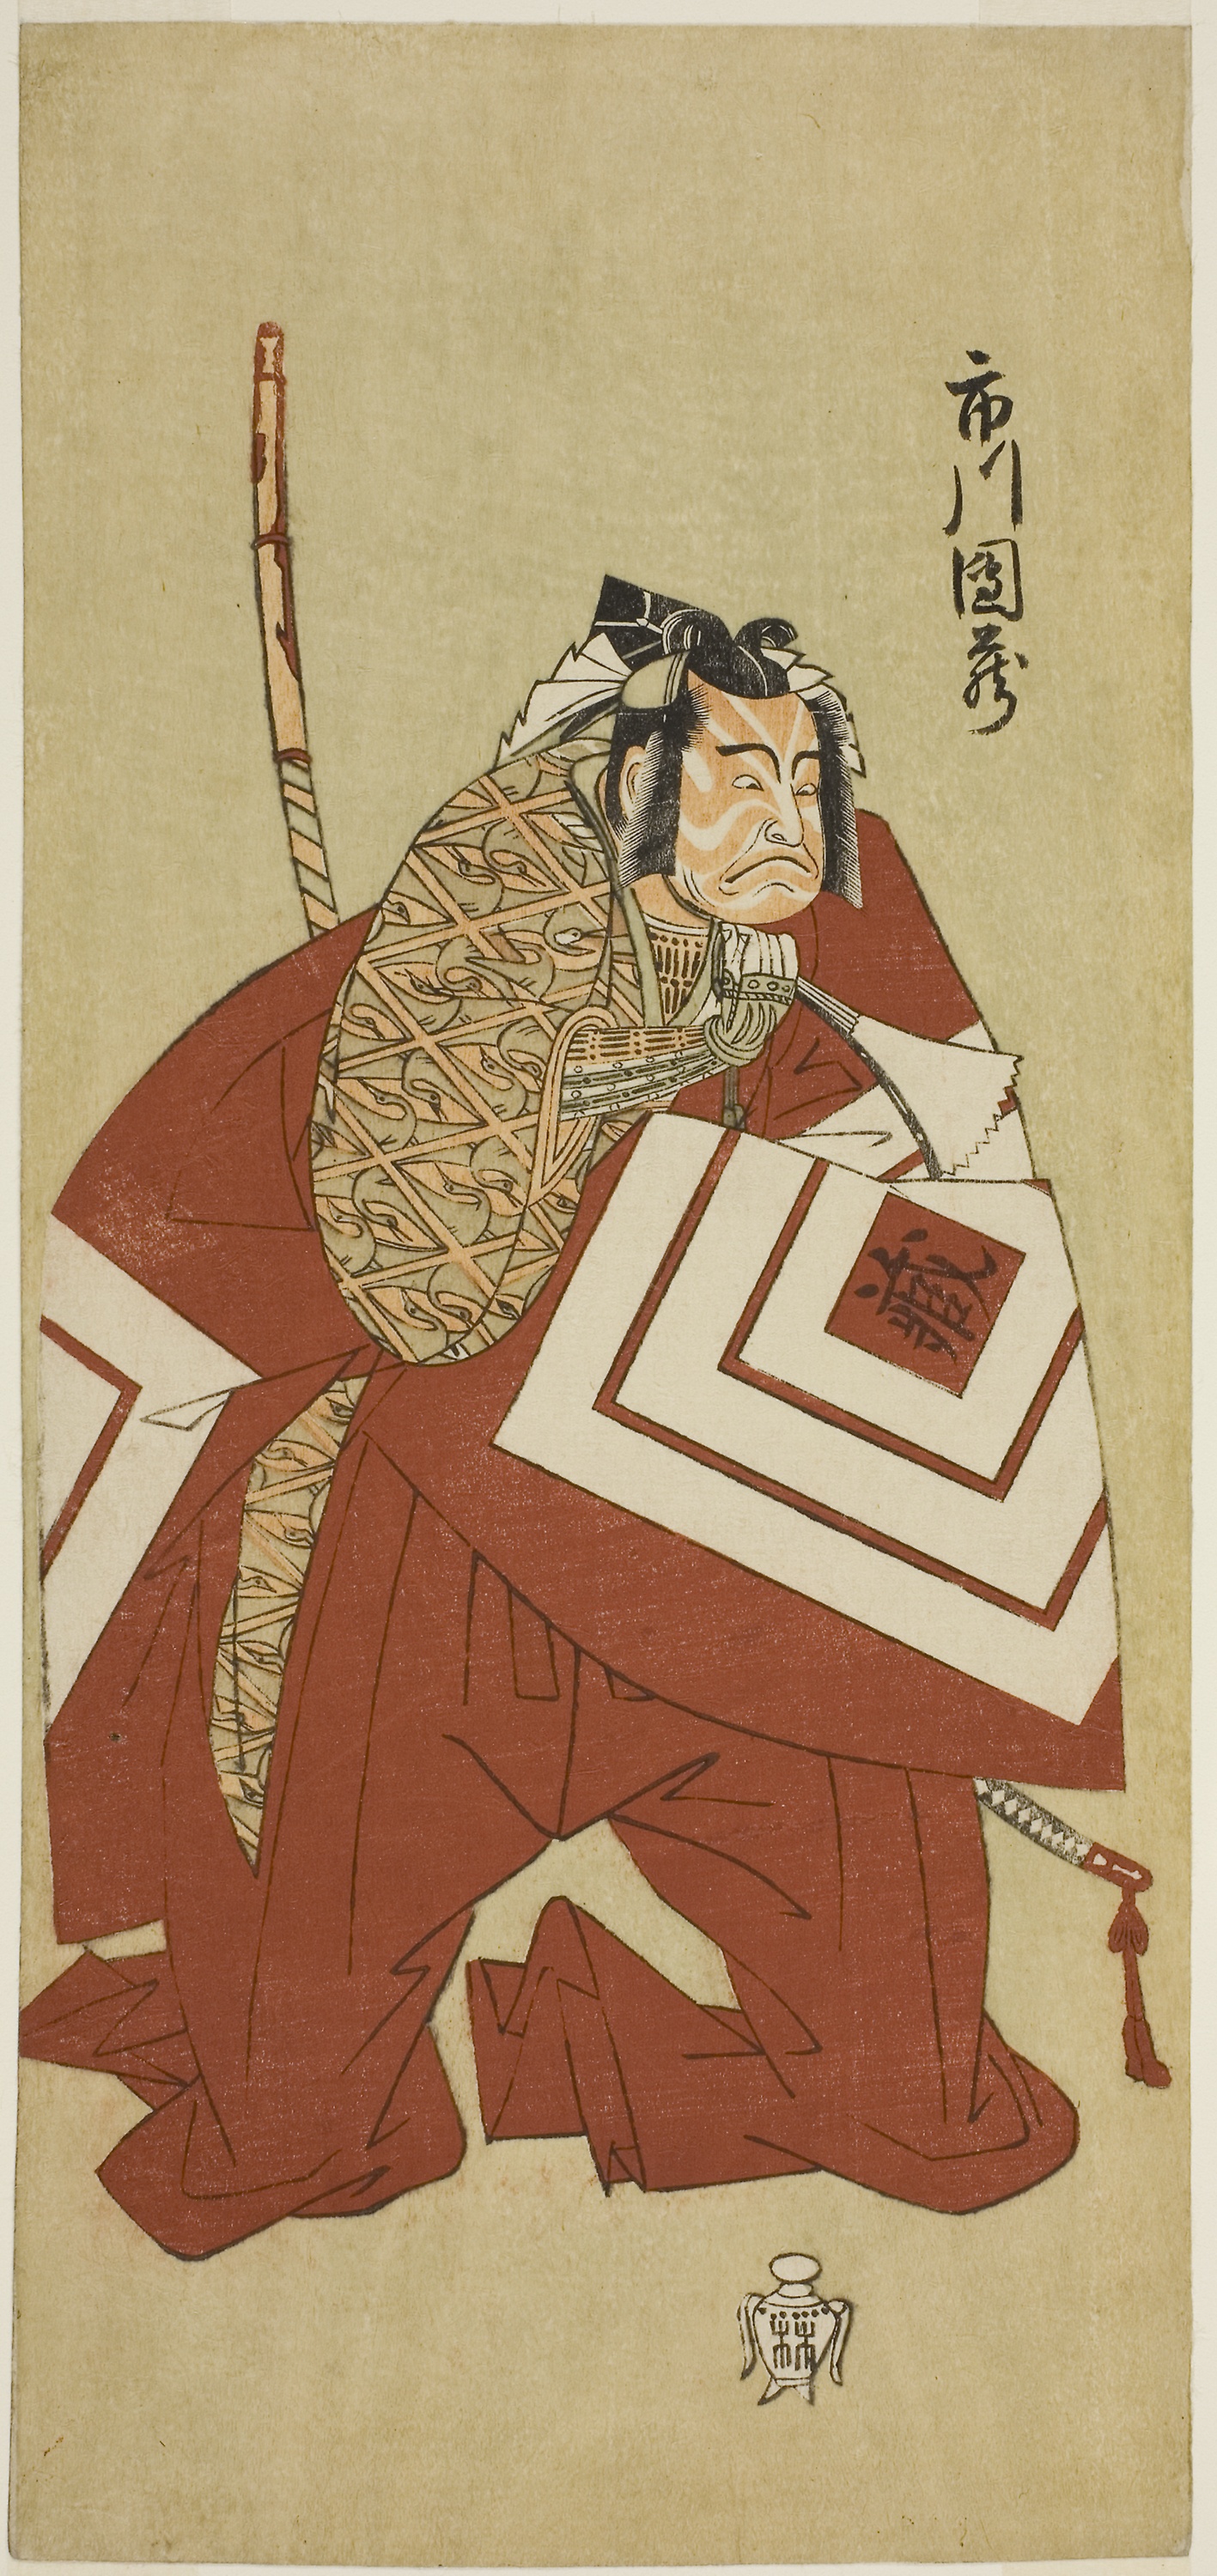
art, illustration, poster, costume design, printmaking, font, paper